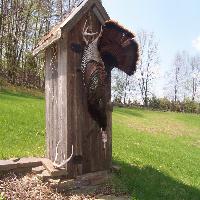
Weather: sun or clear